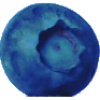
Label: huckleberry